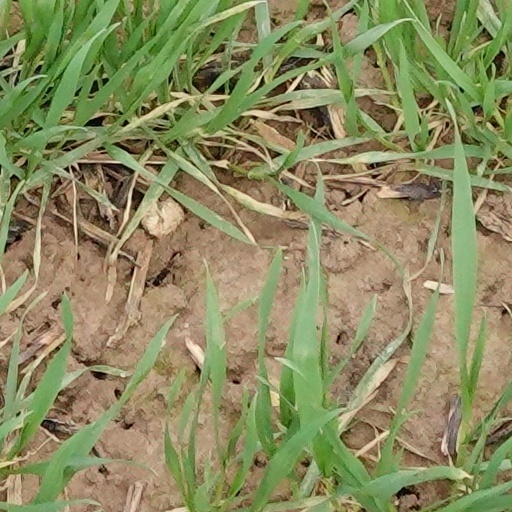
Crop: wheat